Ismaïl Omar Guelleh

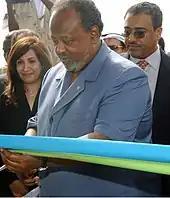
Guelleh cuts the inaugural ribbon at the new Defense Fuel Supply Point (DFSP) at the Port of Doralleh in February 2006.

Guelleh's long-time rule opened questions about his eventual succession, with a trusted, hand-picked candidate chosen from within his inner circle being widely predicted. For a long period, the president's son-in-law and minister of health, Djama Elmi Okieh, seemed to be Guelleh's designated successor, but after 2018 fell out of favor after an alleged affair with an employee and subsequent divorce. The new favored candidate is Naguib Abdallah Kamil, a son of First Lady Kadra Mahamoud Haid from a previous marriage.